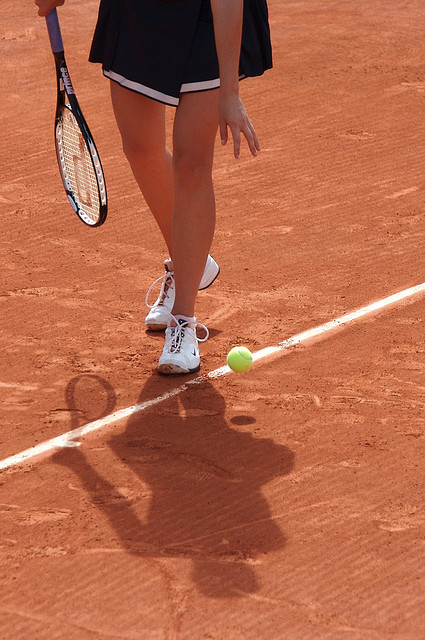
một người phụ nữ đang chuẩn bị phát quả bóng tennis